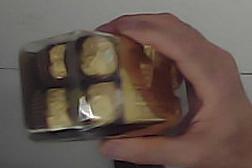
Product: rocher_chocolate